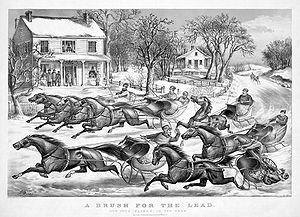
Currier and Ives était un atelier de gravure américain dirigé par Nathaniel Currier et James Merritt Ives qui se trouvait à New York. La société réalisa plus d'un million de gravures entre 1835 et 1907.